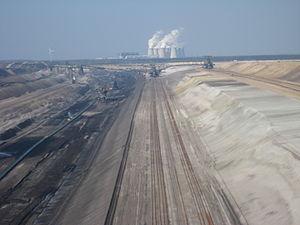
Jänschwalde est une commune d'Allemagne, dans l'arrondissement de Spree-Neisse, Land du Brandebourg.